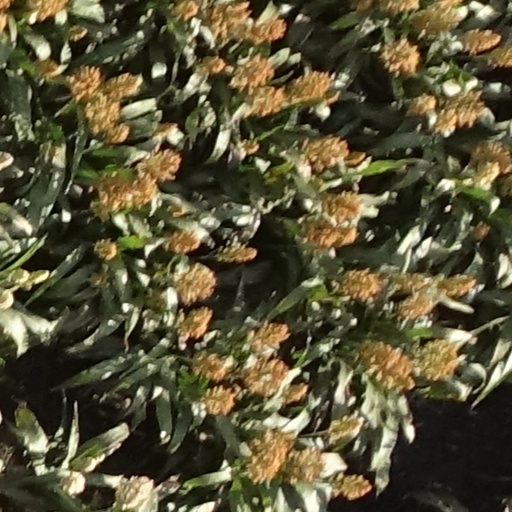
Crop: sorghum